Naanum Single Thaan

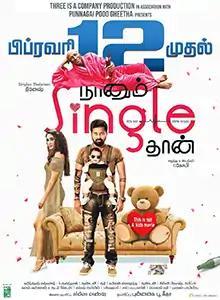
Film poster

Naanum Single Thaan is a 2021 Indian Tamil-language romantic comedy film directed by R. Gopi, starring Dinesh and Deepti Sati. It was produced by Jayakumar and Punnagai Poo Gheetha. It was released on 12 February 2021.